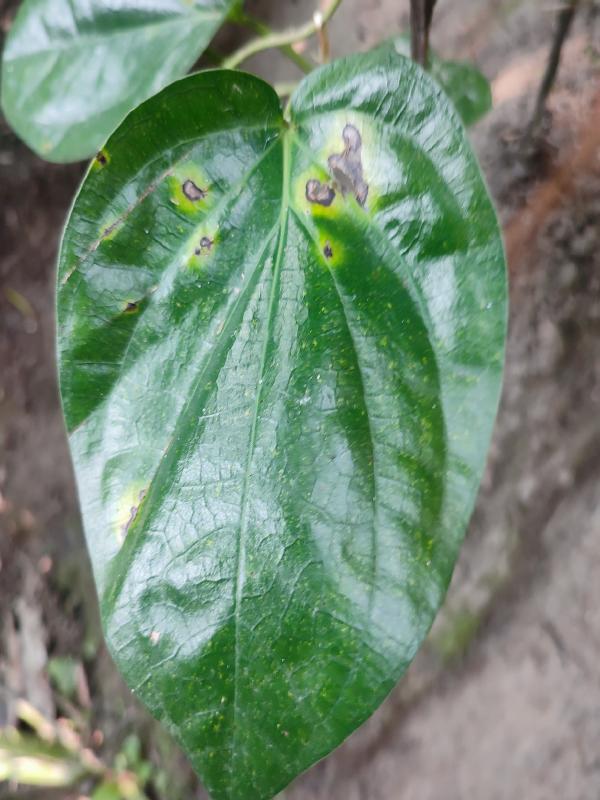
Label: Bacterial_Leaf_Disease